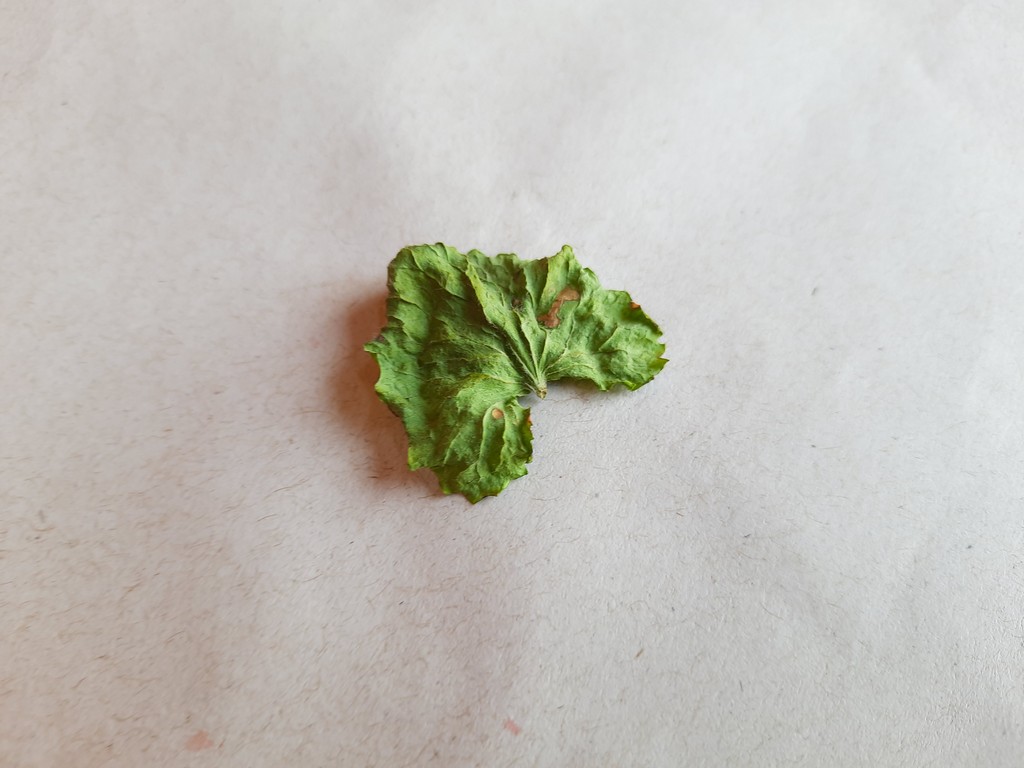
Label: Dried